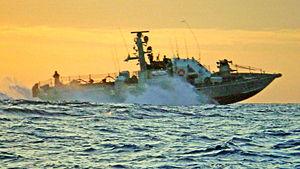
Liste des navires actifs de la marine birmane, branche navale des forces armées birmanes.